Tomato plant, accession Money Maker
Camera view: horizontal (90 deg, fisheye); turntable rotation: 210 degrees
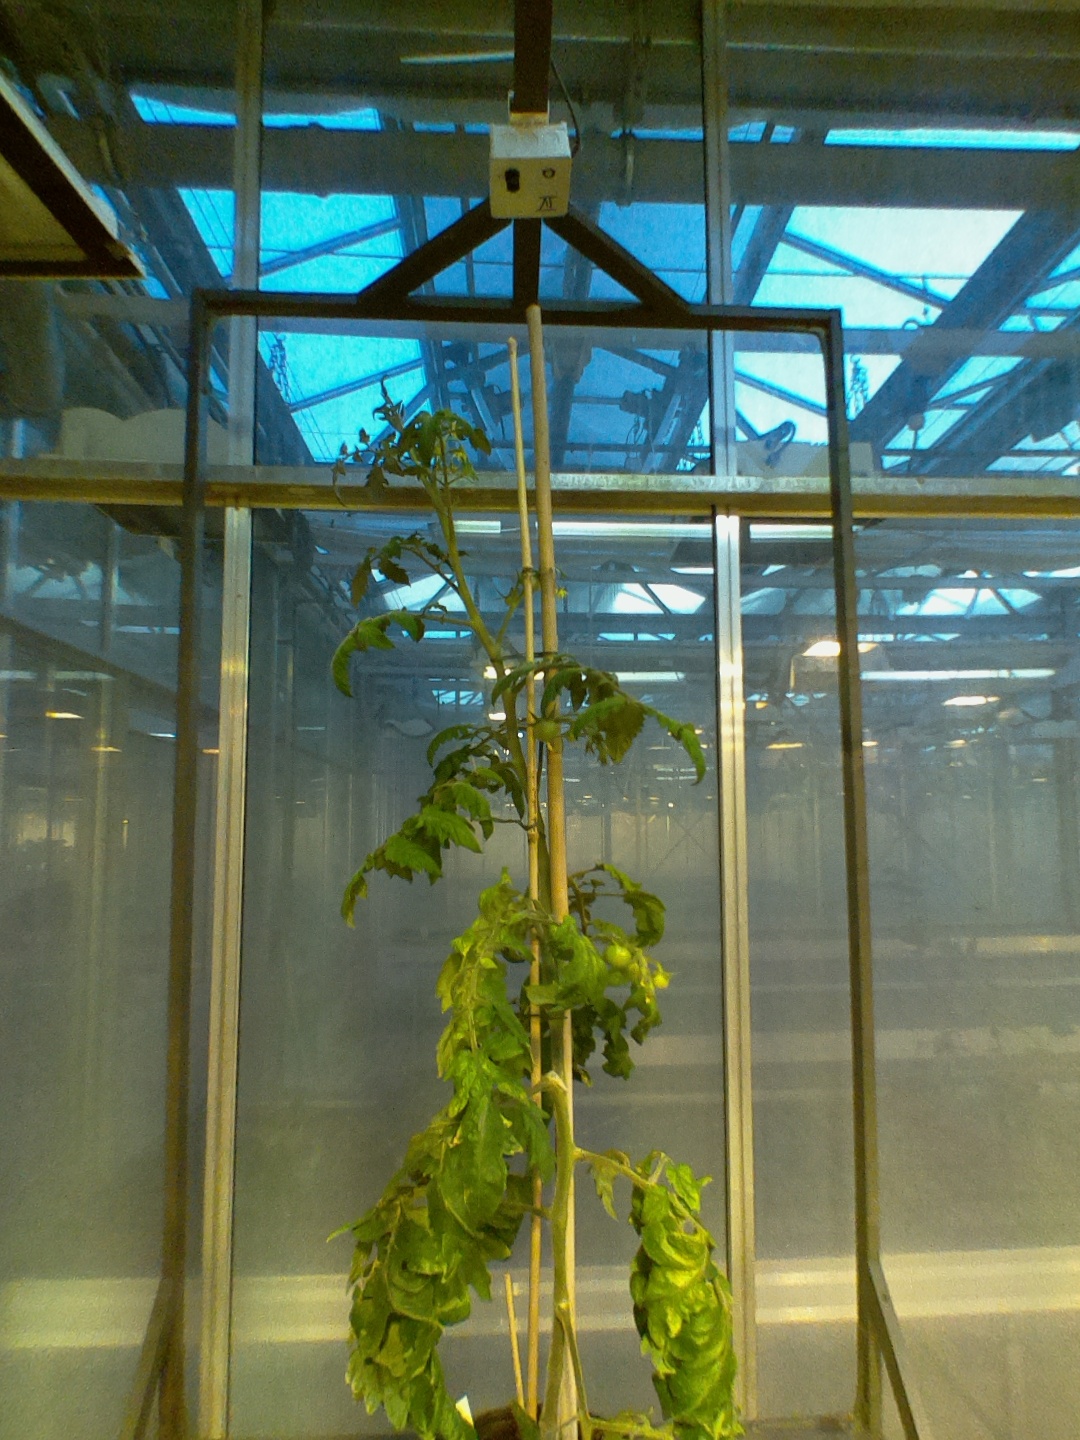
BBCH growth stage 71: 10%-20% of final fruit size